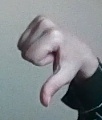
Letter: waw